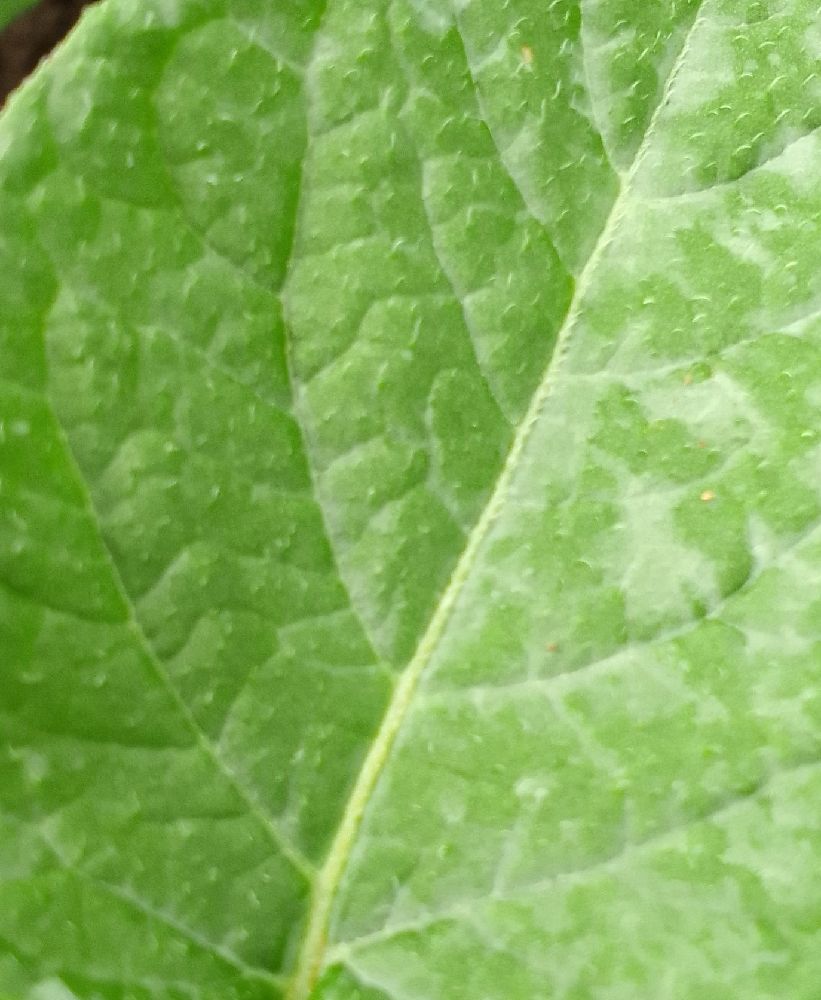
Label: Healthy